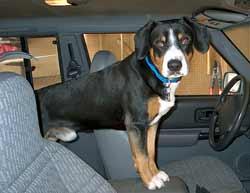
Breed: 221-n000055-EntleBucher